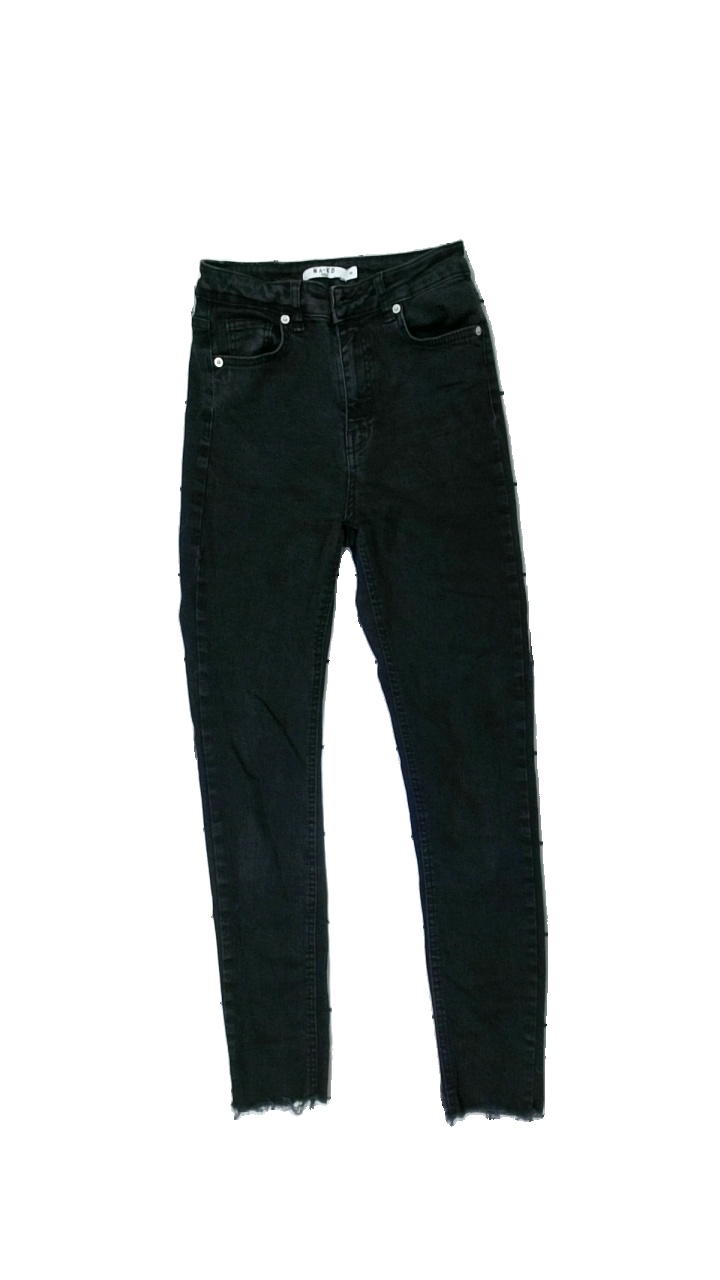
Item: Jeans (Ladies)
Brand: Na-kd
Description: svarta jeans
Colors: Black
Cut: Regular
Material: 100% cotton
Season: All
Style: Denim
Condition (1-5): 5
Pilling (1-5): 5
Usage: Reuse
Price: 50-100